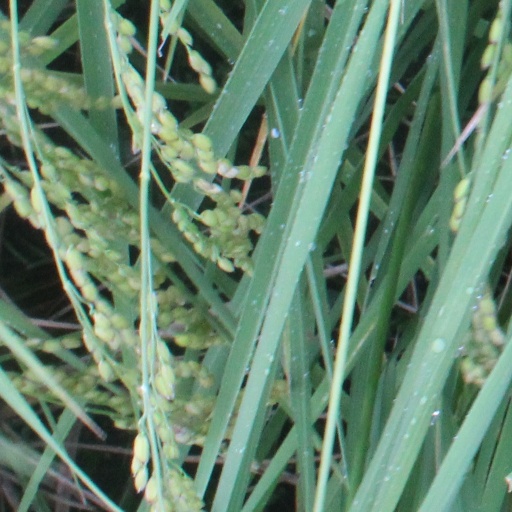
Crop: rice